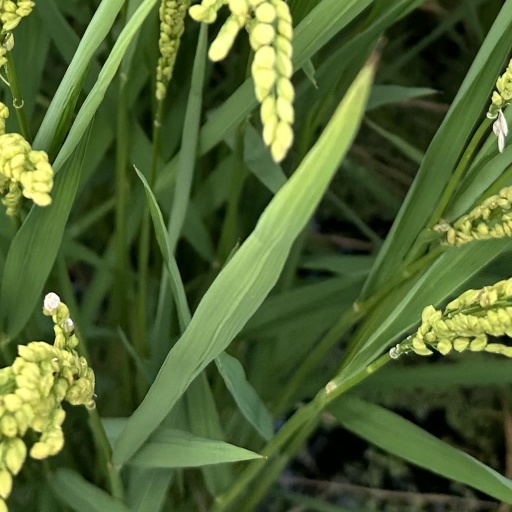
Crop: rice